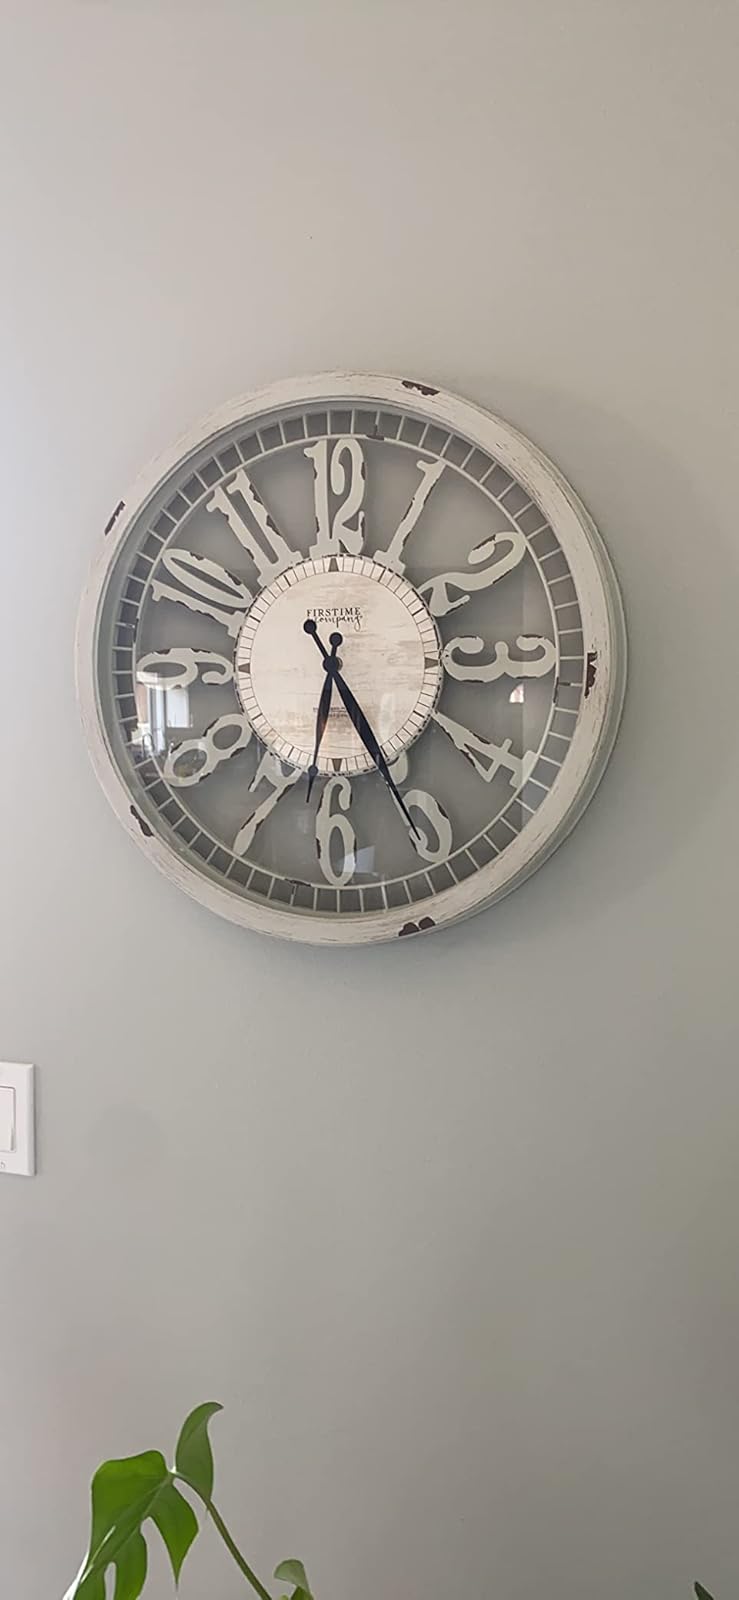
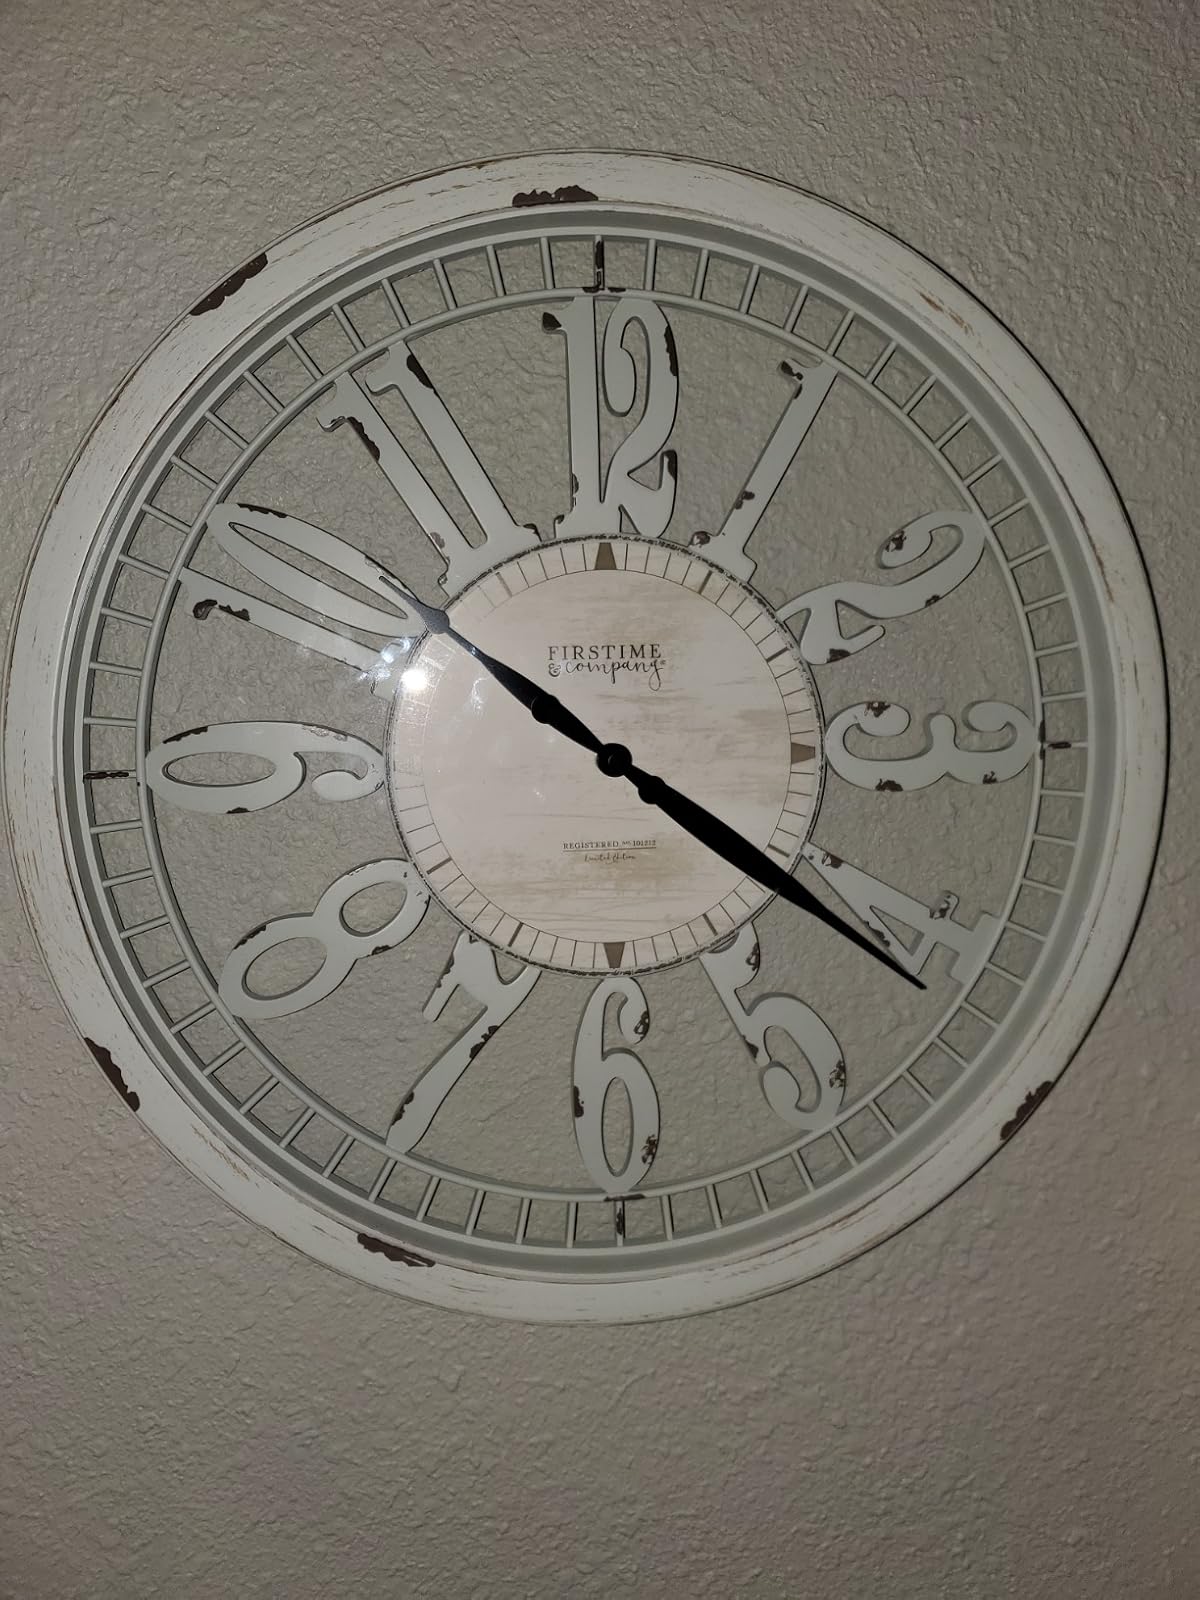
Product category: clock
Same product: yes